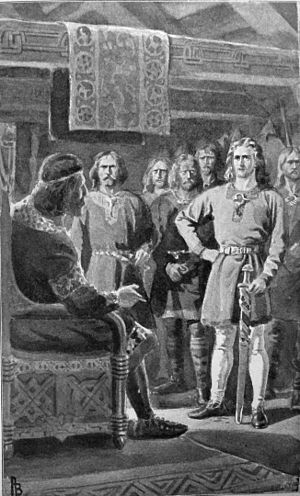
Gunnlaugr Ormstunga
Gunnlaugr Ormstunga var en islandsk skjald, helten i Gunnlaugs saga.